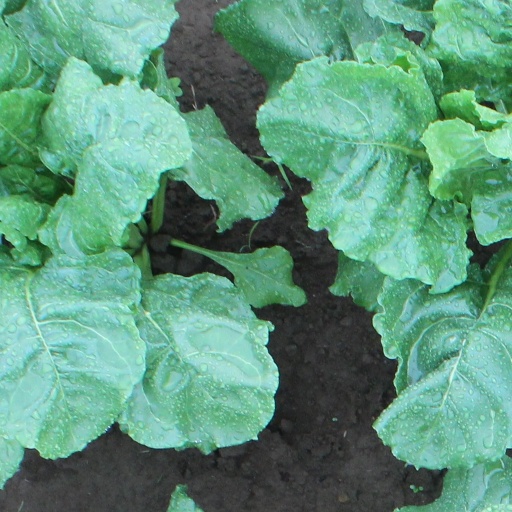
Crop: sugar beet